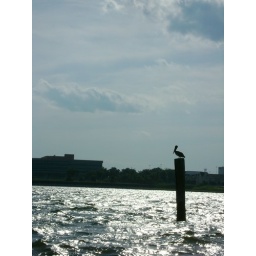
A pelican sitting on a random pole in the sound at Pensacola